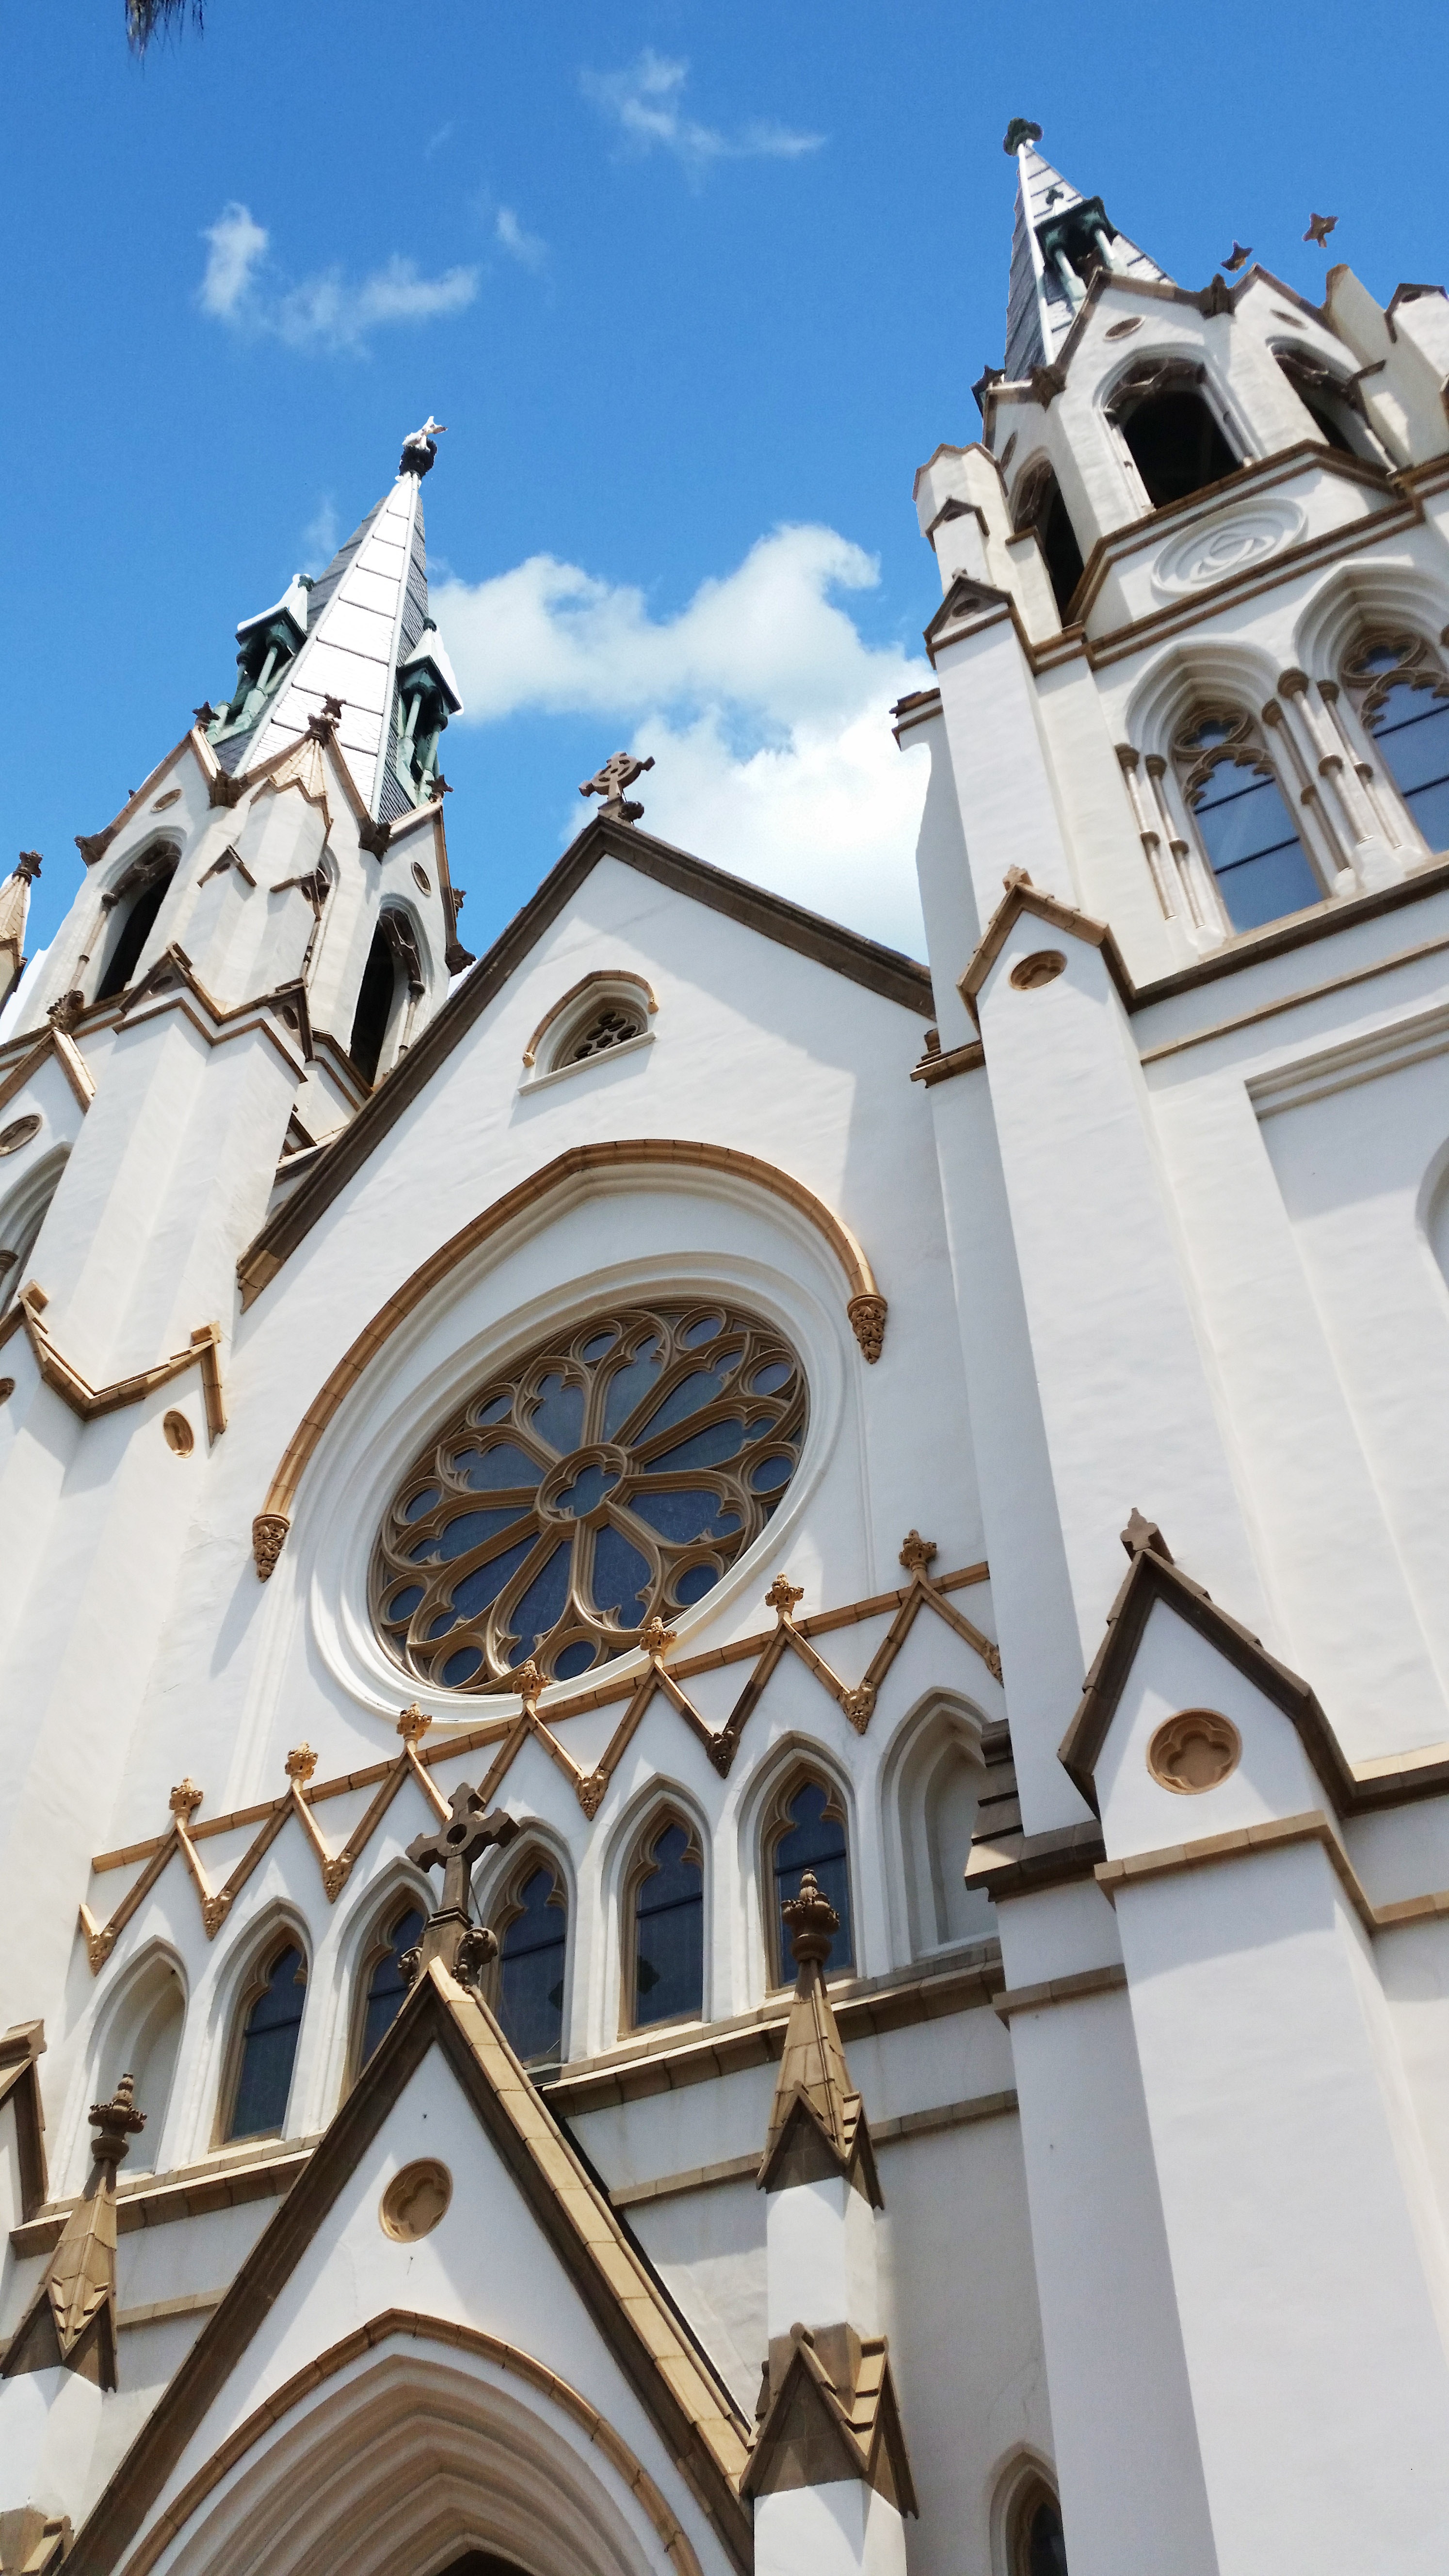
cloud, architecture, structure, sky, white, window, building, old, city, travel, tower, religion, landmark, facade, blue, church, cathedral, historic, christian, place of worship, pray, southern, religious, catholic, savannah, spire, steeple, monastery, prayer, georgia, christianity, worship, baptist, historical, traditional, god